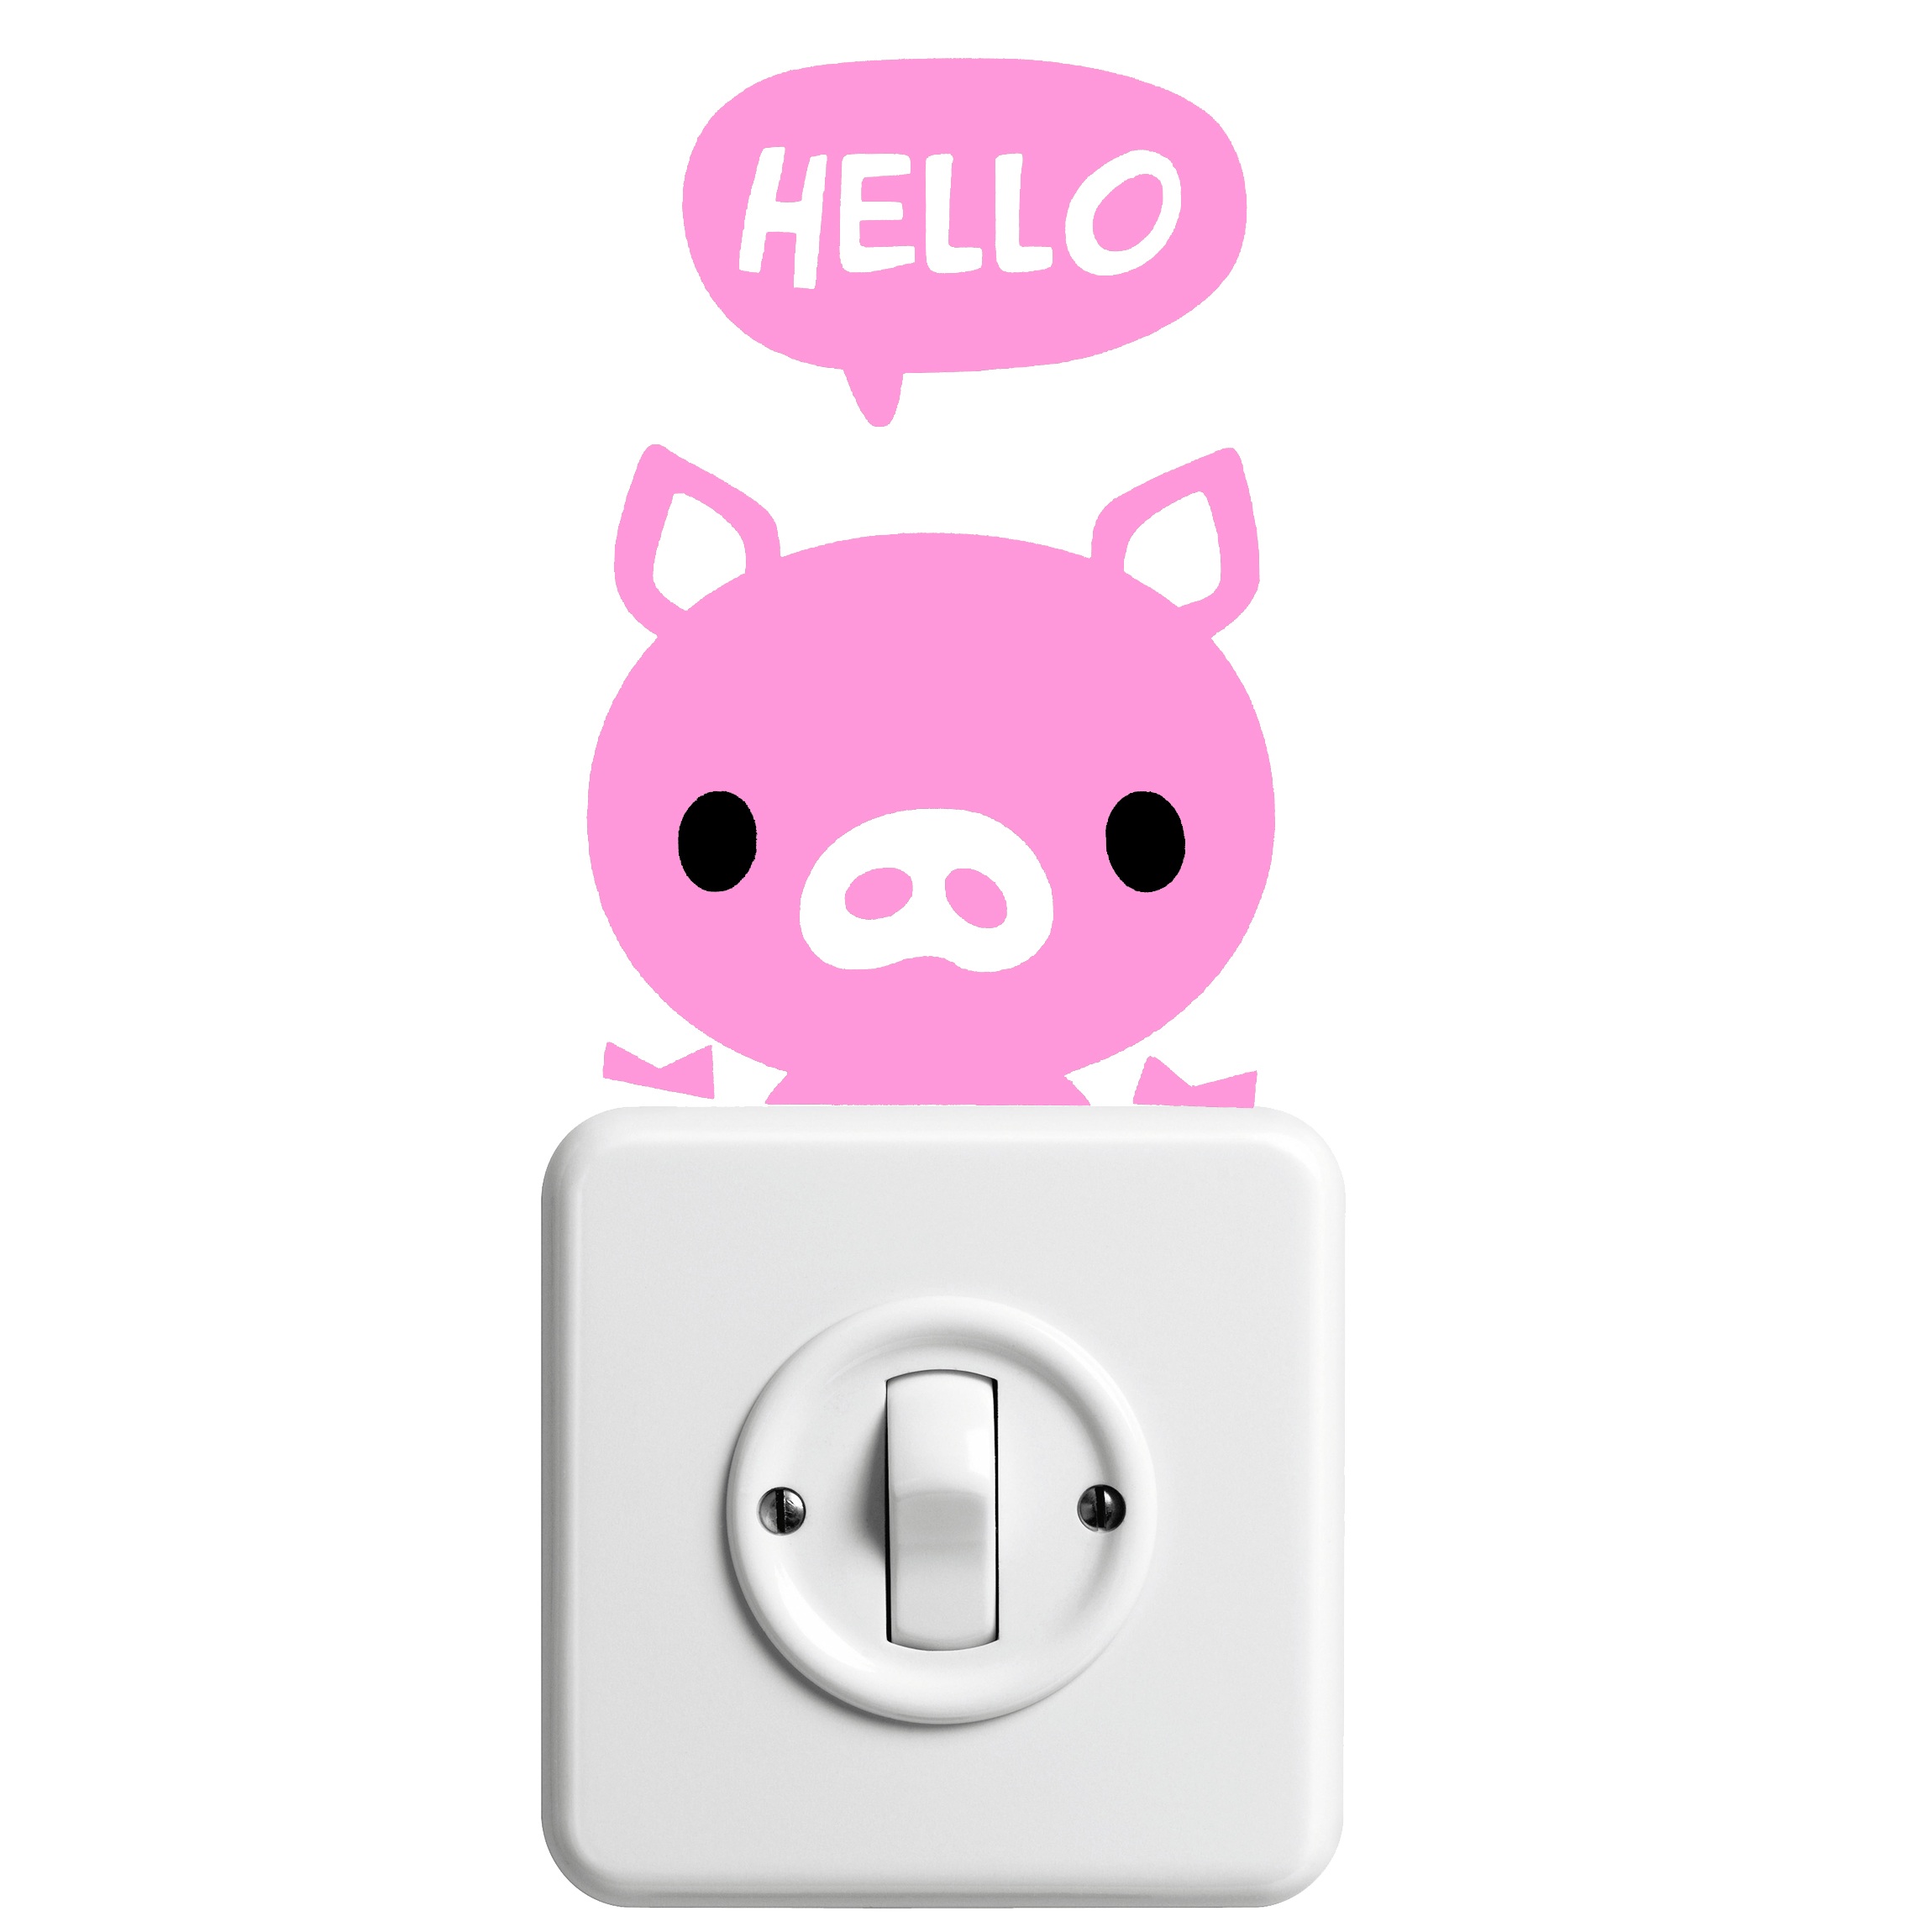
technology, sticker, product, font, electronics, funny, pig, hello, cartoon, light switch